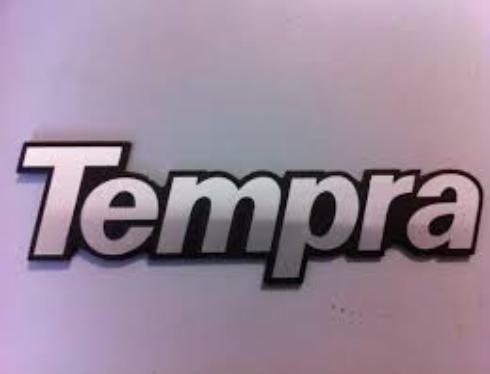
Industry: Transportation